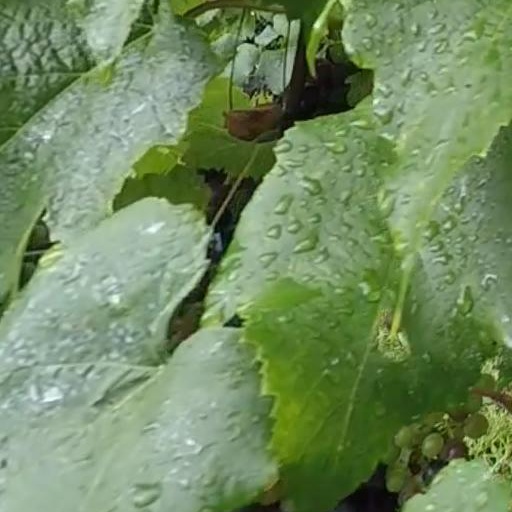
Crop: grape